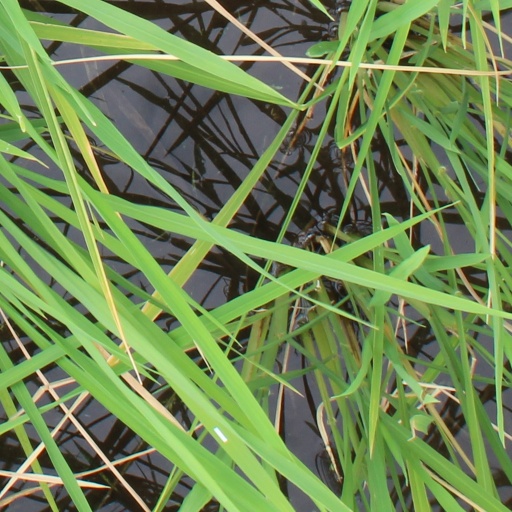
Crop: rice